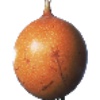
Label: Granadilla 1